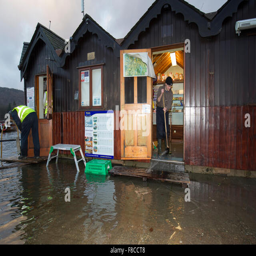
clearing out the office of person